Yoshihiro Tajiri

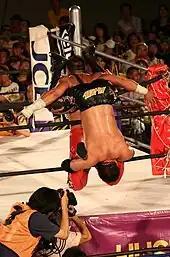
Tajiri performing the Tarantula on Wataru Sakata

Originally Tajiri performed as a face, without much ring character as such on display, until joining ECW where he adopted his heel "Japanese Buzzsaw" ring character. As the "Japanese Buzzsaw" Tajiri began to display a more ruthless, deranged persona, focusing more on inflicting pain on his opponents than winning matches, which included creating the "Tarantula" submission hold. The "Tarantula" is a Rope-hung Boston crab, where Tajiri himself is hung upside down over the top rope as he applies the hold. Since the move involves the use of the ring ropes, it is technically an illegal hold, and must be broken before a referee's count of 5 or risk disqualification. Since a submission from this position is not valid, it is a symbol of the "Sadism" that his "Japanese Buzzsaw" character displays. When Tajiri transitioned to the heel character in 1998 he began wearing baggy pants, using the heavy pants to hide just how much contact his foot actually has with an opponent's chest when Tajiri performs a ""Buzzsaw Kick"" (a high-speed roundhouse kick to the head) on an opponent that often finishes his matches.